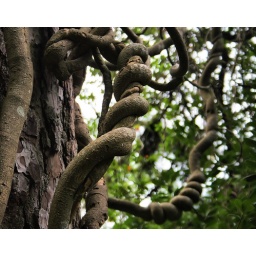
Twisted vines smothered some of the trees in the forest paths of Elizabeth Gardens in Manteo on the Outer Banks, North Carolina.